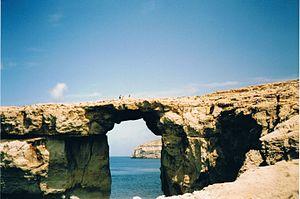
Fenêtre d'Azur, Gozo, avril 2003